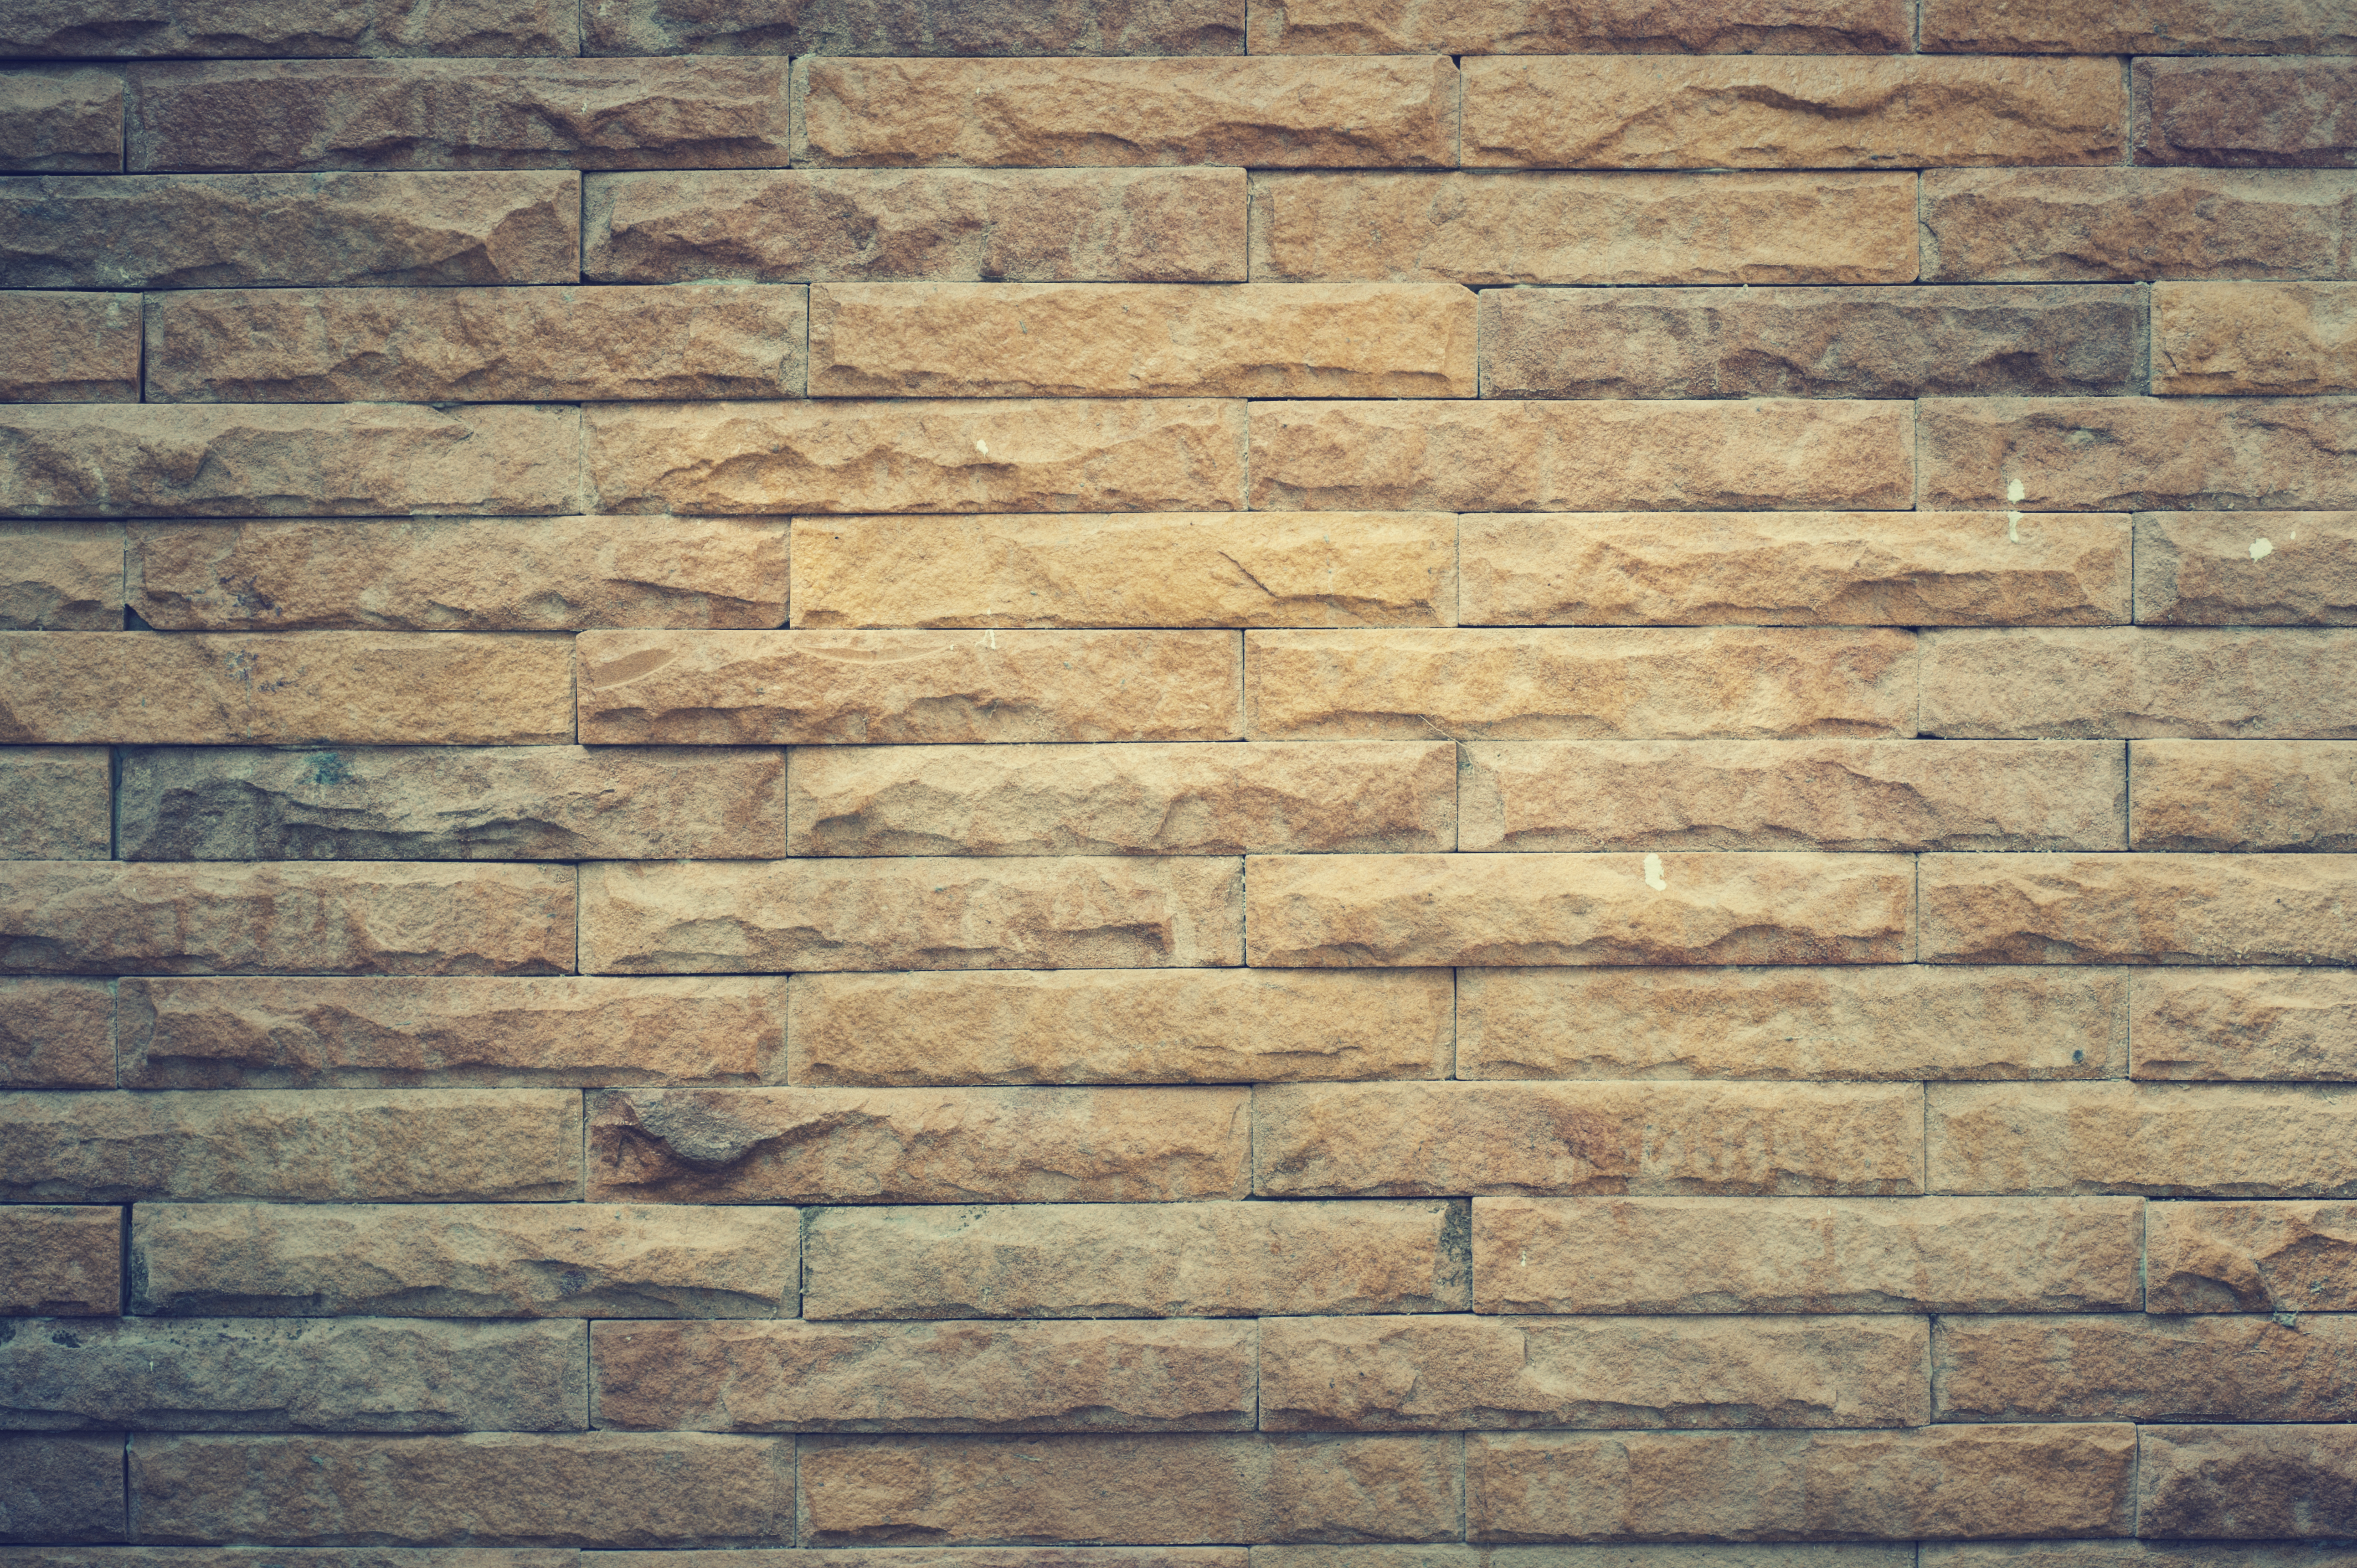
light, wood, texture, floor, building, urban, wall, decoration, construction, pattern, brown, tile, dirty, grunge, rough, exterior, stone wall, brick, decor, material, concrete, surface, weathered, textured, stones, design, hardwood, rectangle, brickwall, wallpaper, stained, brickwork, backdrop, masonry, backstein, pieces, aged, joint, stonewall, flooring, tiled, wood stain